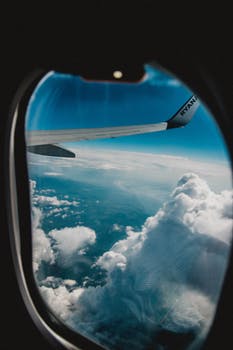
Label: No Watermark